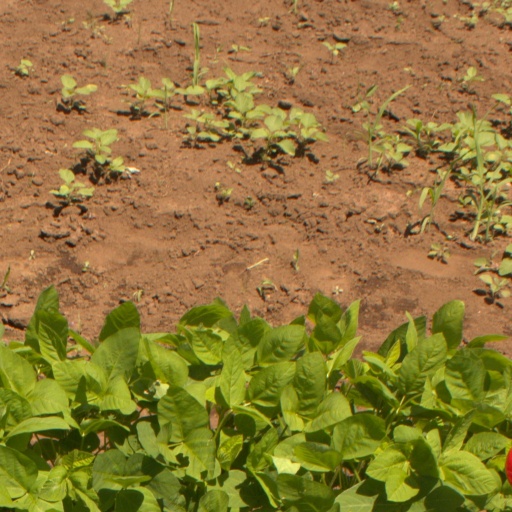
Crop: soybean